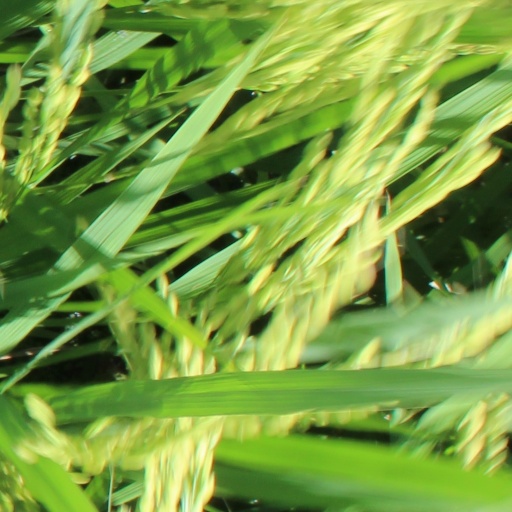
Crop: rice